Jeff Janis

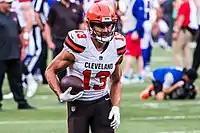
Janis with the Browns during the 2018 preseason

On March 30, 2018, Janis signed with the Cleveland Browns. On August 31, he was released.